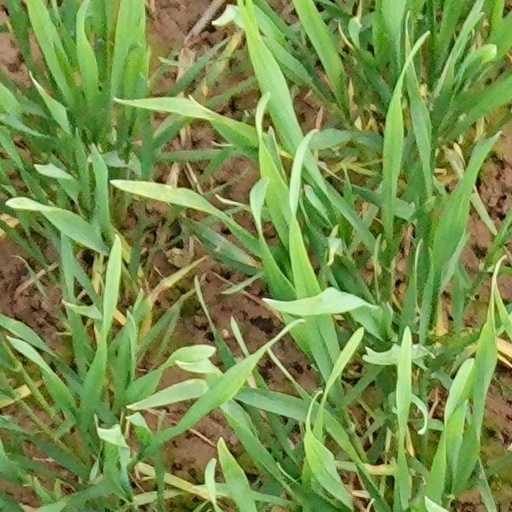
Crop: wheat